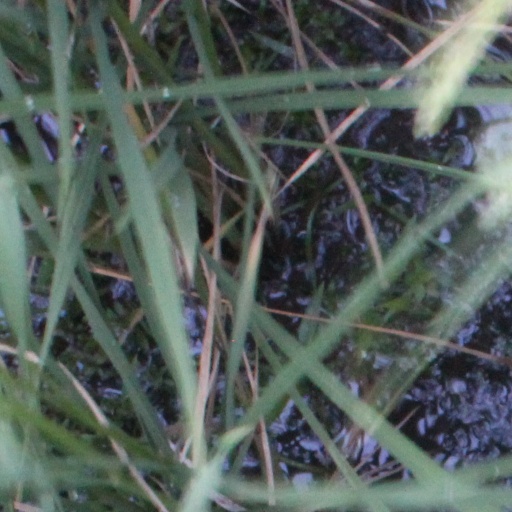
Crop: rice